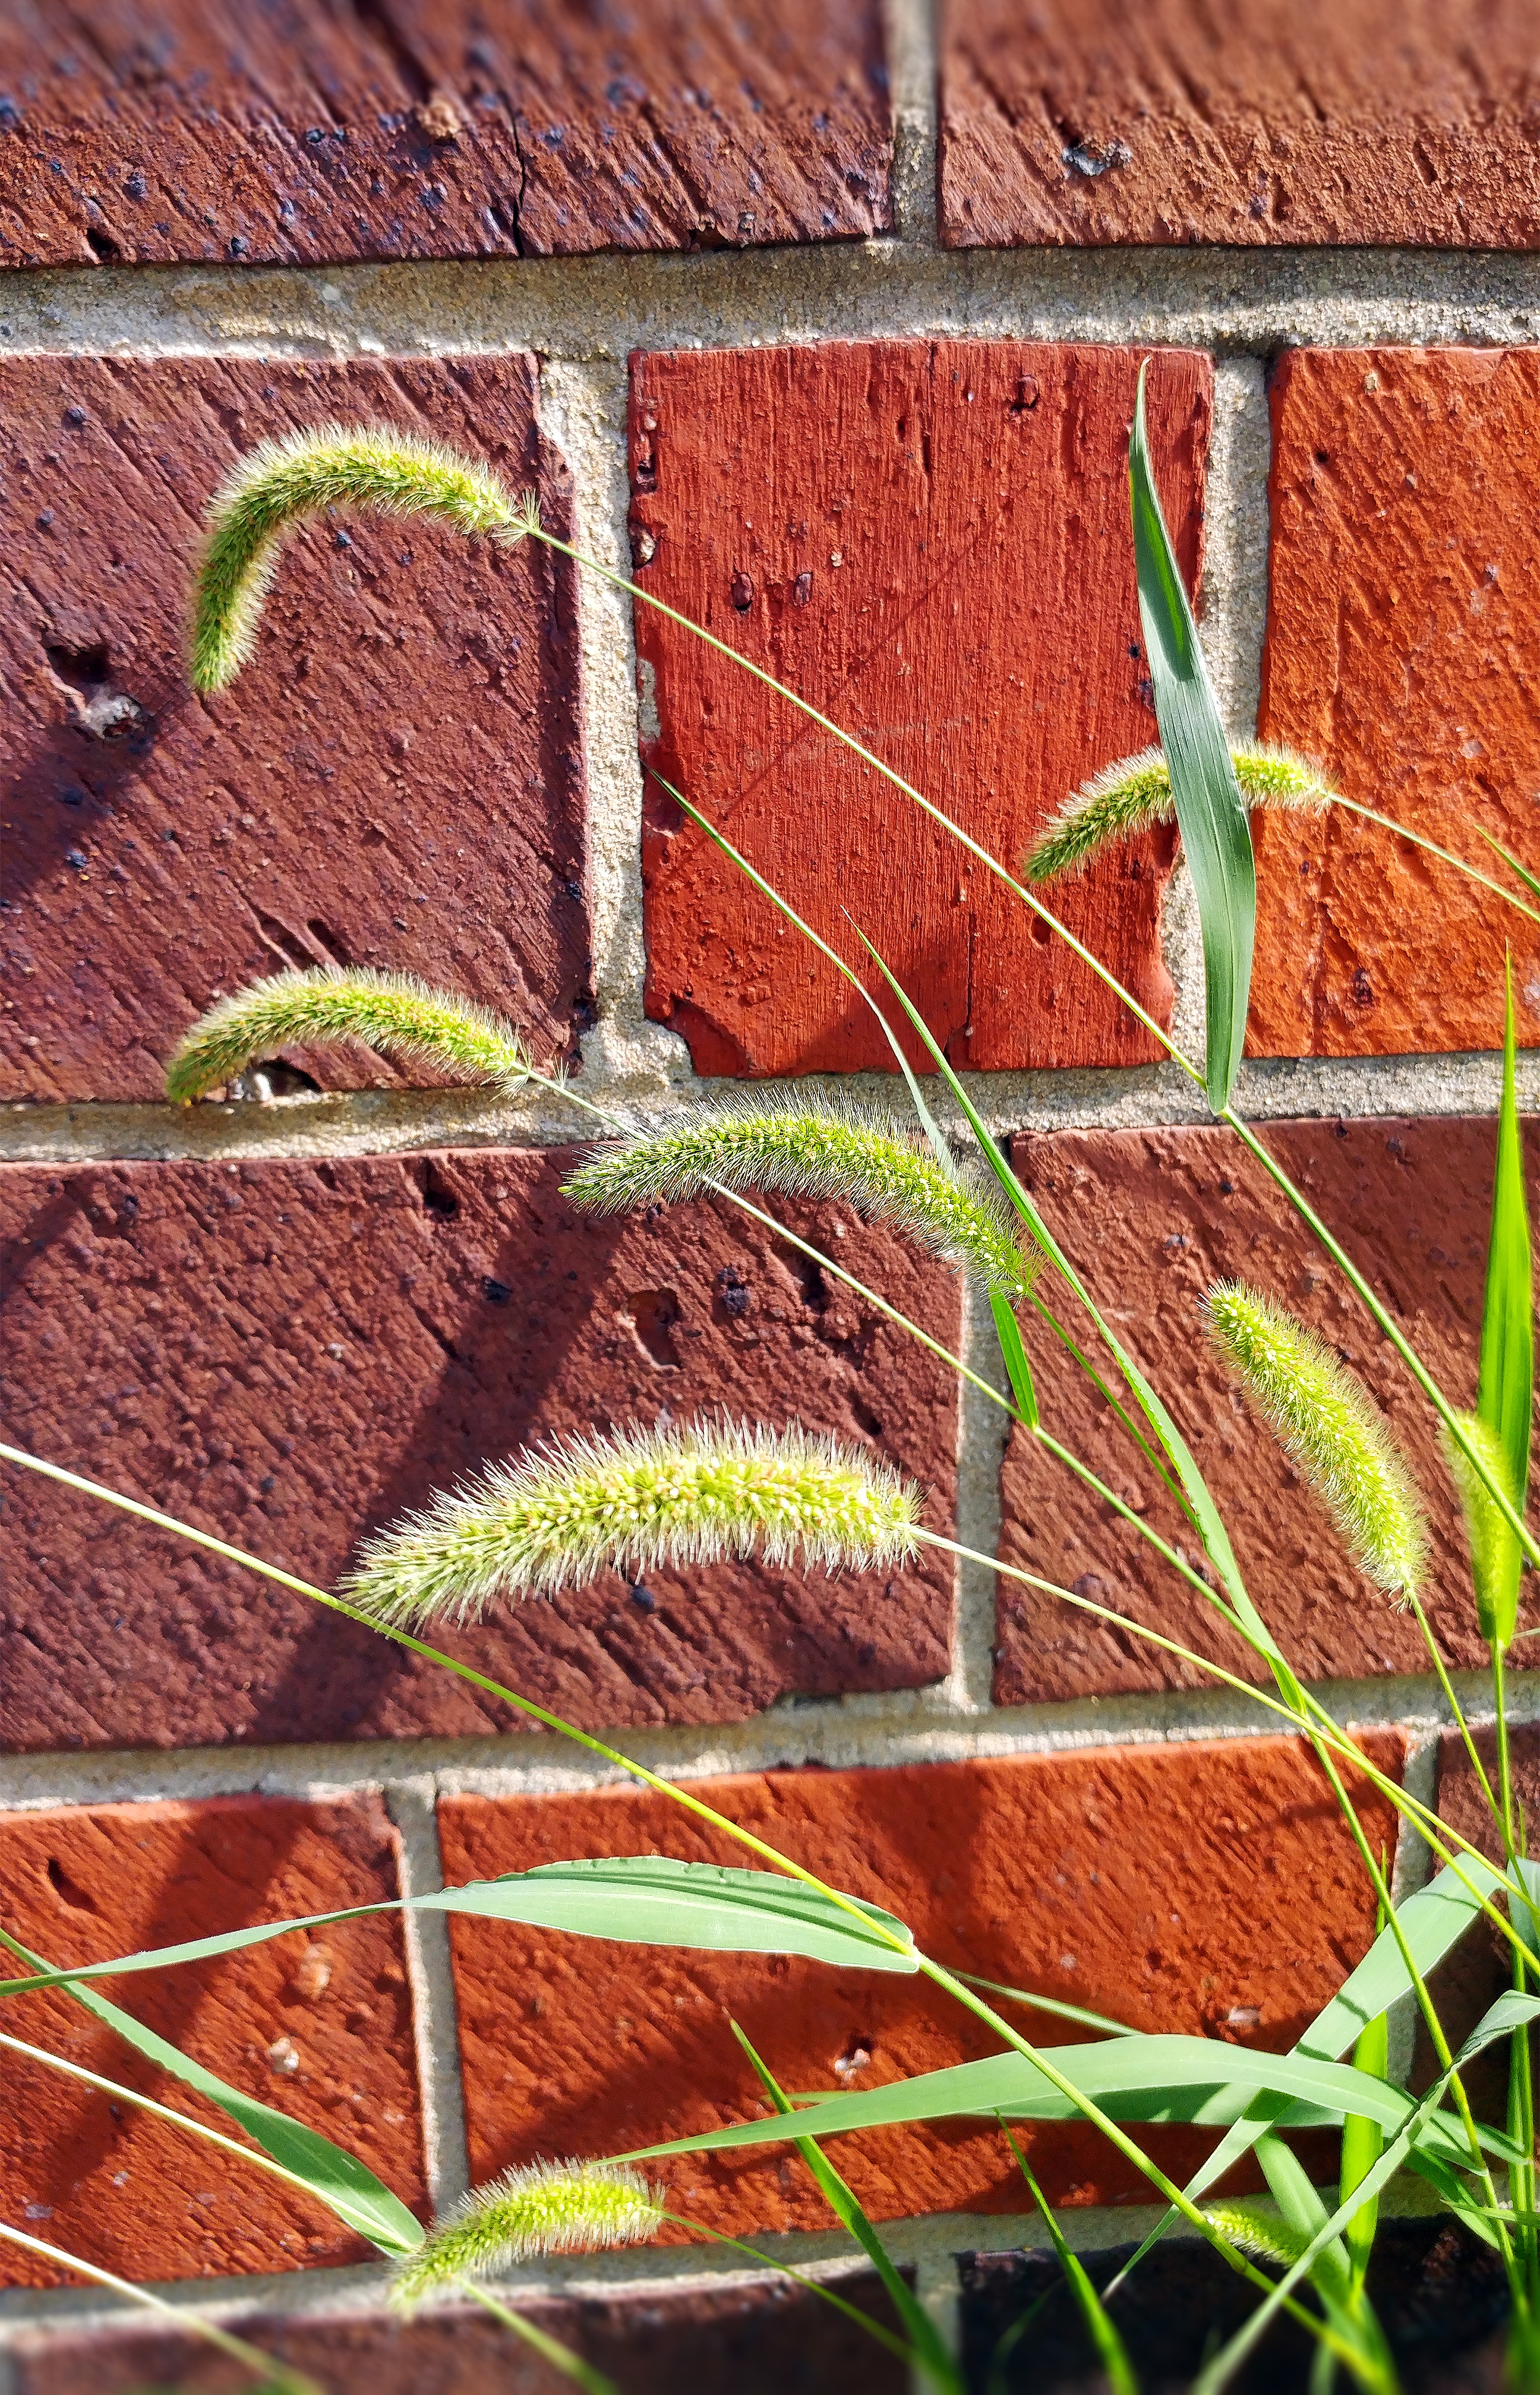
tree, nature, grass, plant, wood, lawn, grain, texture, leaf, flower, wall, wild, green, red, color, autumn, soil, agriculture, brick, weed, leaves, art, stems, hairy, annual, setaria, herbaceous, hardy, bristles, poaceae, floret, viridis, setaria viridis, wild grass, green foxtail, green bristlegrass, wild foxtail millet, weedy grass, noxious weed, annual grass, spike like, spikelets, grass family